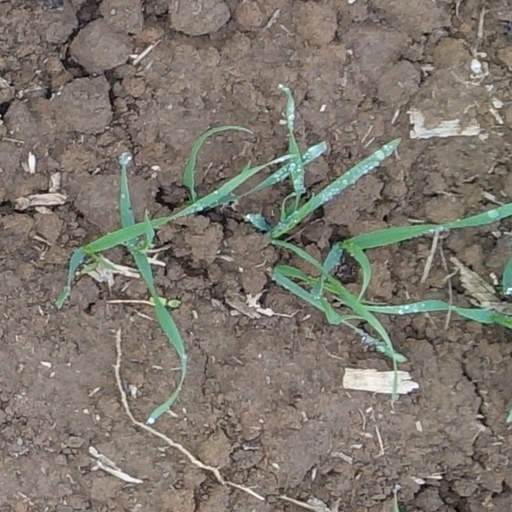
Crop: wheat